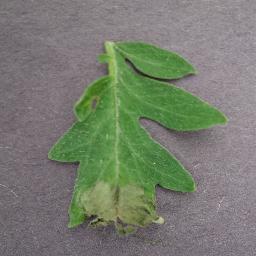
Label: Tomato___Late_blight